Carretera Central (Peru)

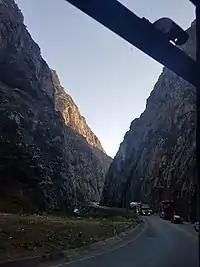

The construction of the Central Highway began in 1924 and completed in 1934. These works were carried out considering the vehicles and conditions of the time. A rolling surface was built in assertion material, with two lanes that reached wide while the bridges were single-lane with sharp curves that prevented the passage of unarticulated trucks of two axles or more. In 1950 the Central Highway was improved; two-lane bridges were built and the road was expanded to with berms on both sides, the road being conditioned for a traffic of 2,000 vehicles per day.